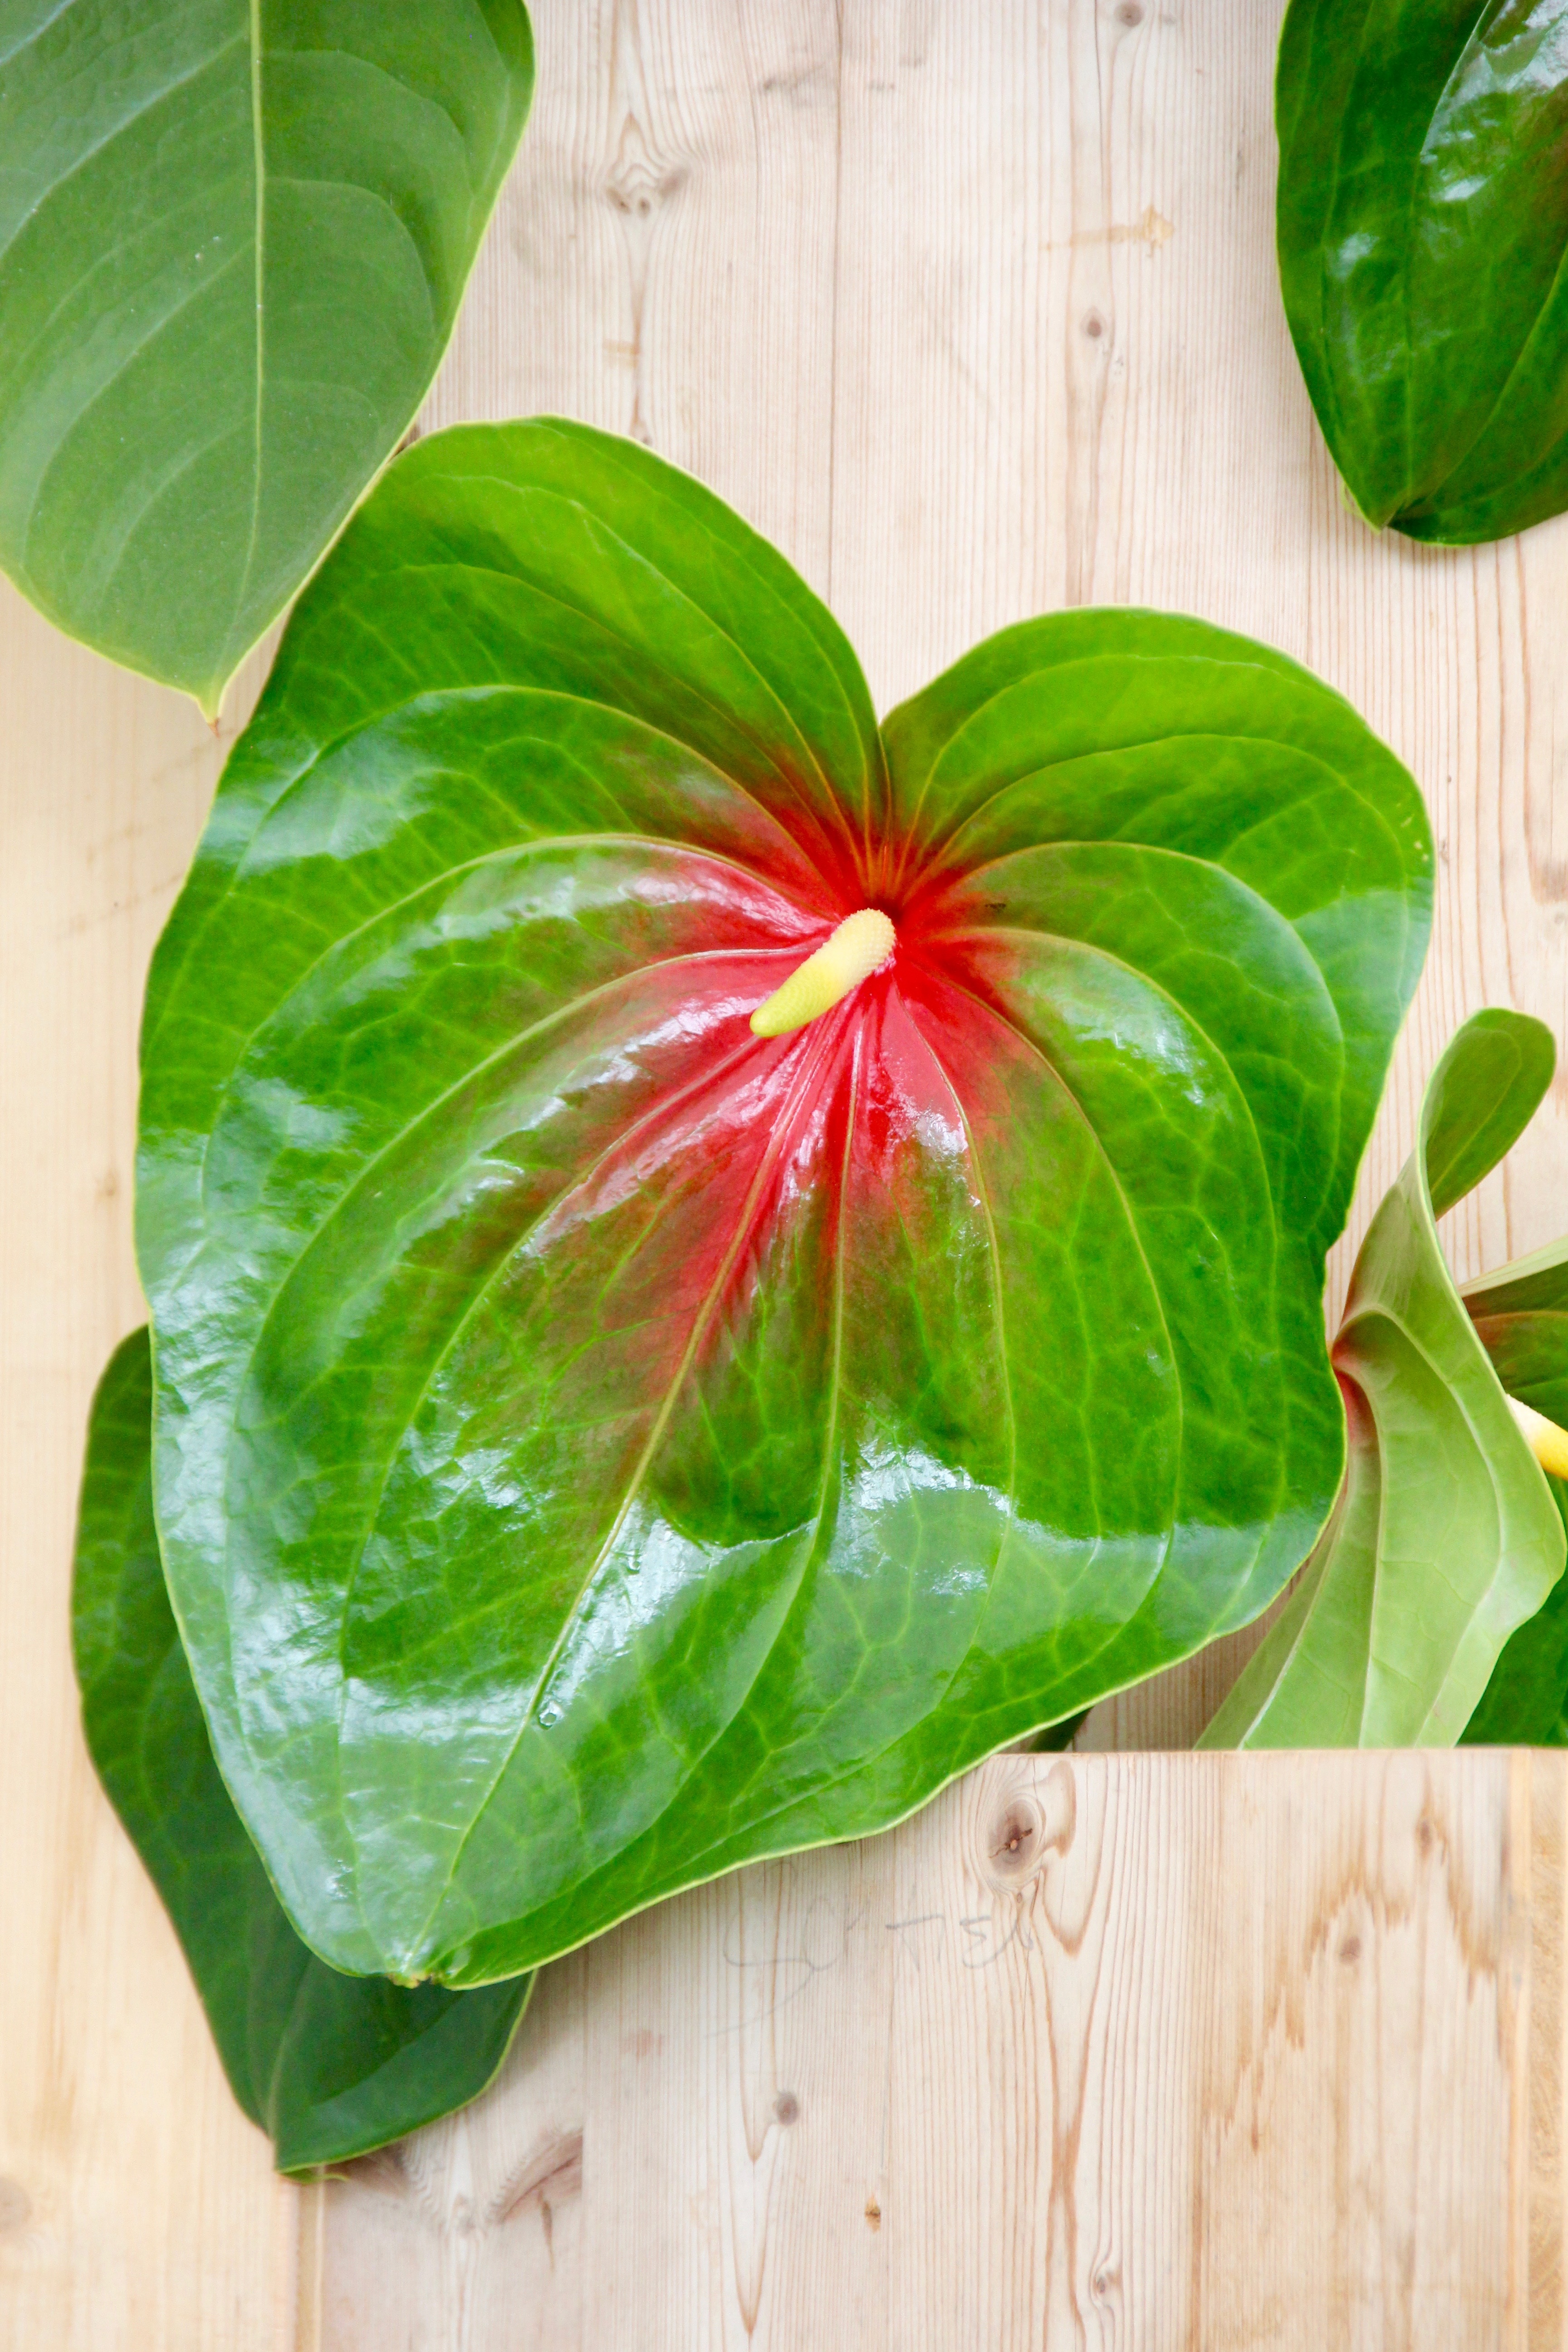
blossom, plant, leaf, flower, bloom, food, green, produce, vegetable, anthurium, flamingo flower, flowering plant, land plant